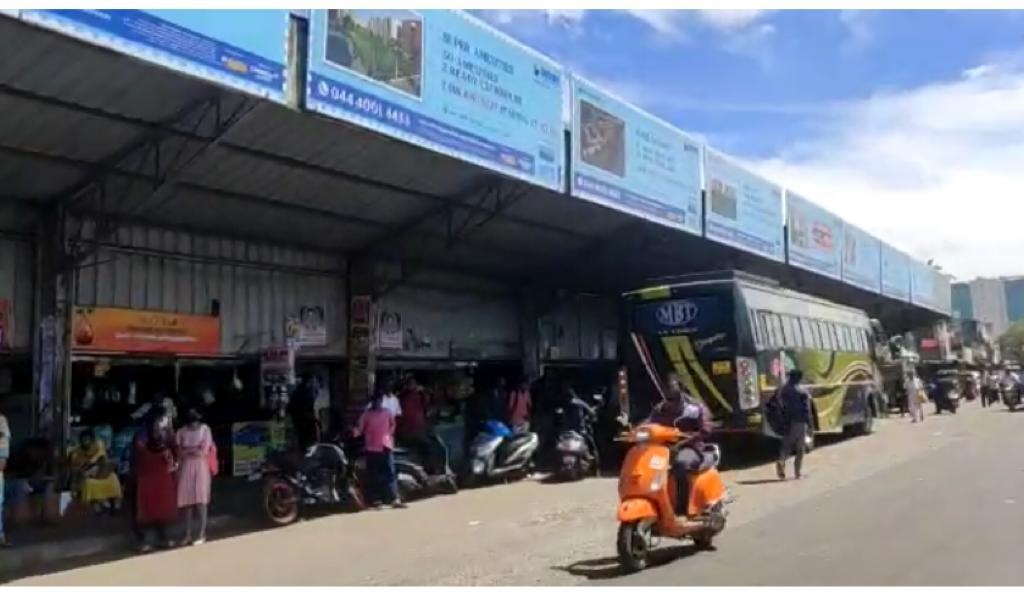
Perungalathur bus stop for southern tamilnadu destination from chennai.